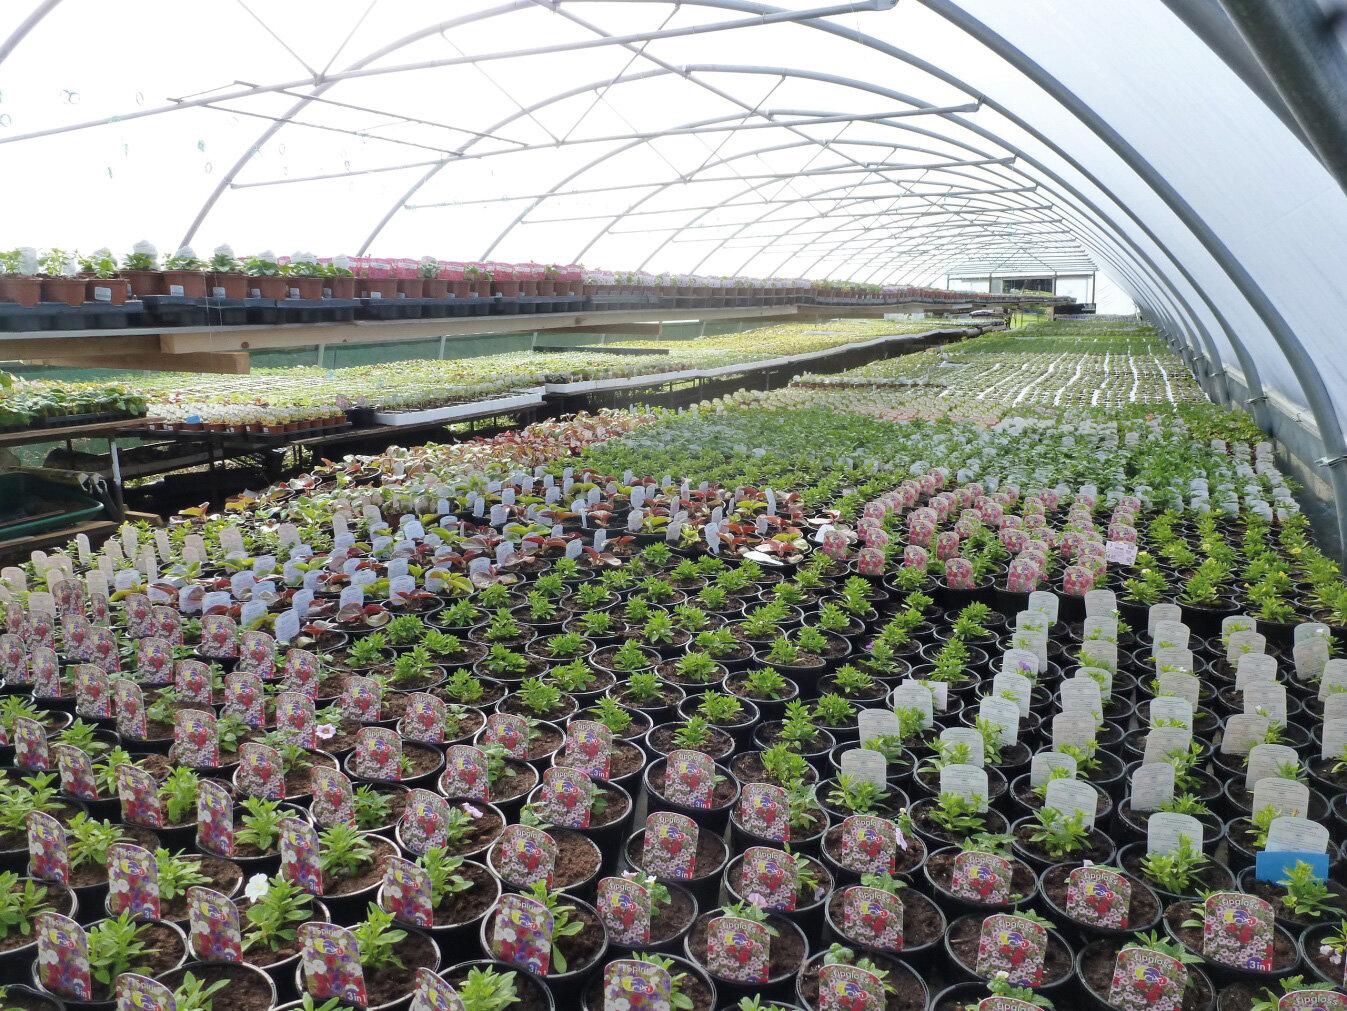
Mandhari nzuri ya kuvutia inayopambwa kwa milima na mabonde, huku eneo hilo likiwa limetengenezwa vizuri kwa ardhi yenye udongo mzuri, uoto wa asili na kufunikwa kwa mawingu mepesi mepesi kuashiria hali ya hewa safi.